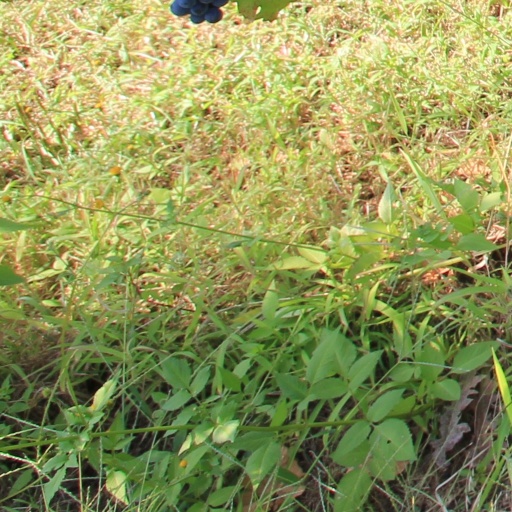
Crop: grape